Tourism in Tamil Nadu

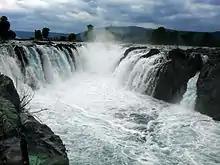
Hogenakkal Falls, one of the popular waterfalls

There are four World Heritage Sites declared by UNESCO in the state.